Fiad (river)

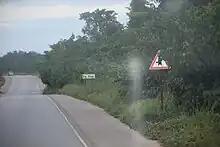
Fia River au Ghana

The Fiad is a right tributary of the river Sălăuța in Romania. It flows into the Sălăuța in the village Fiad. Its length is and its basin size is .